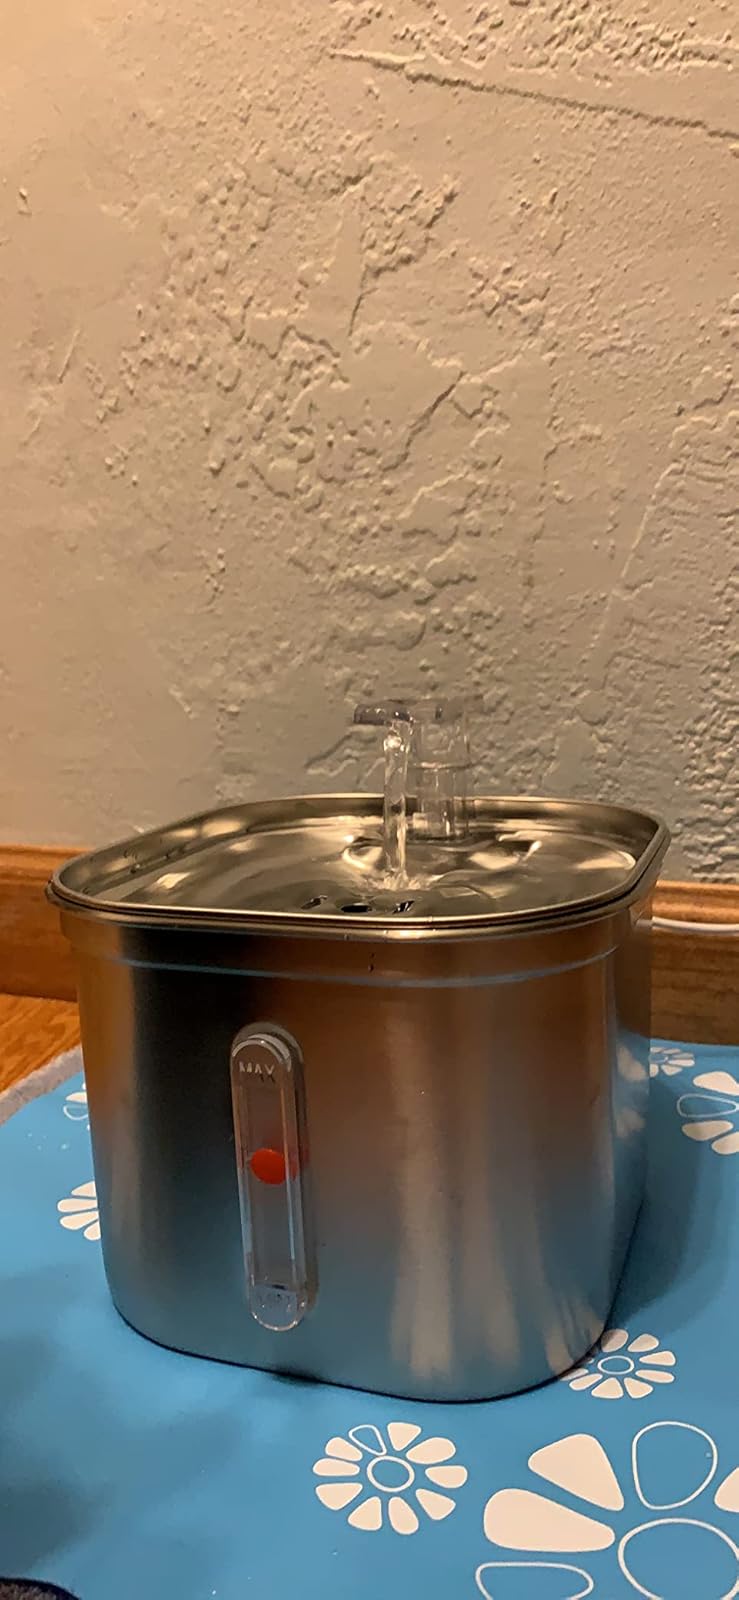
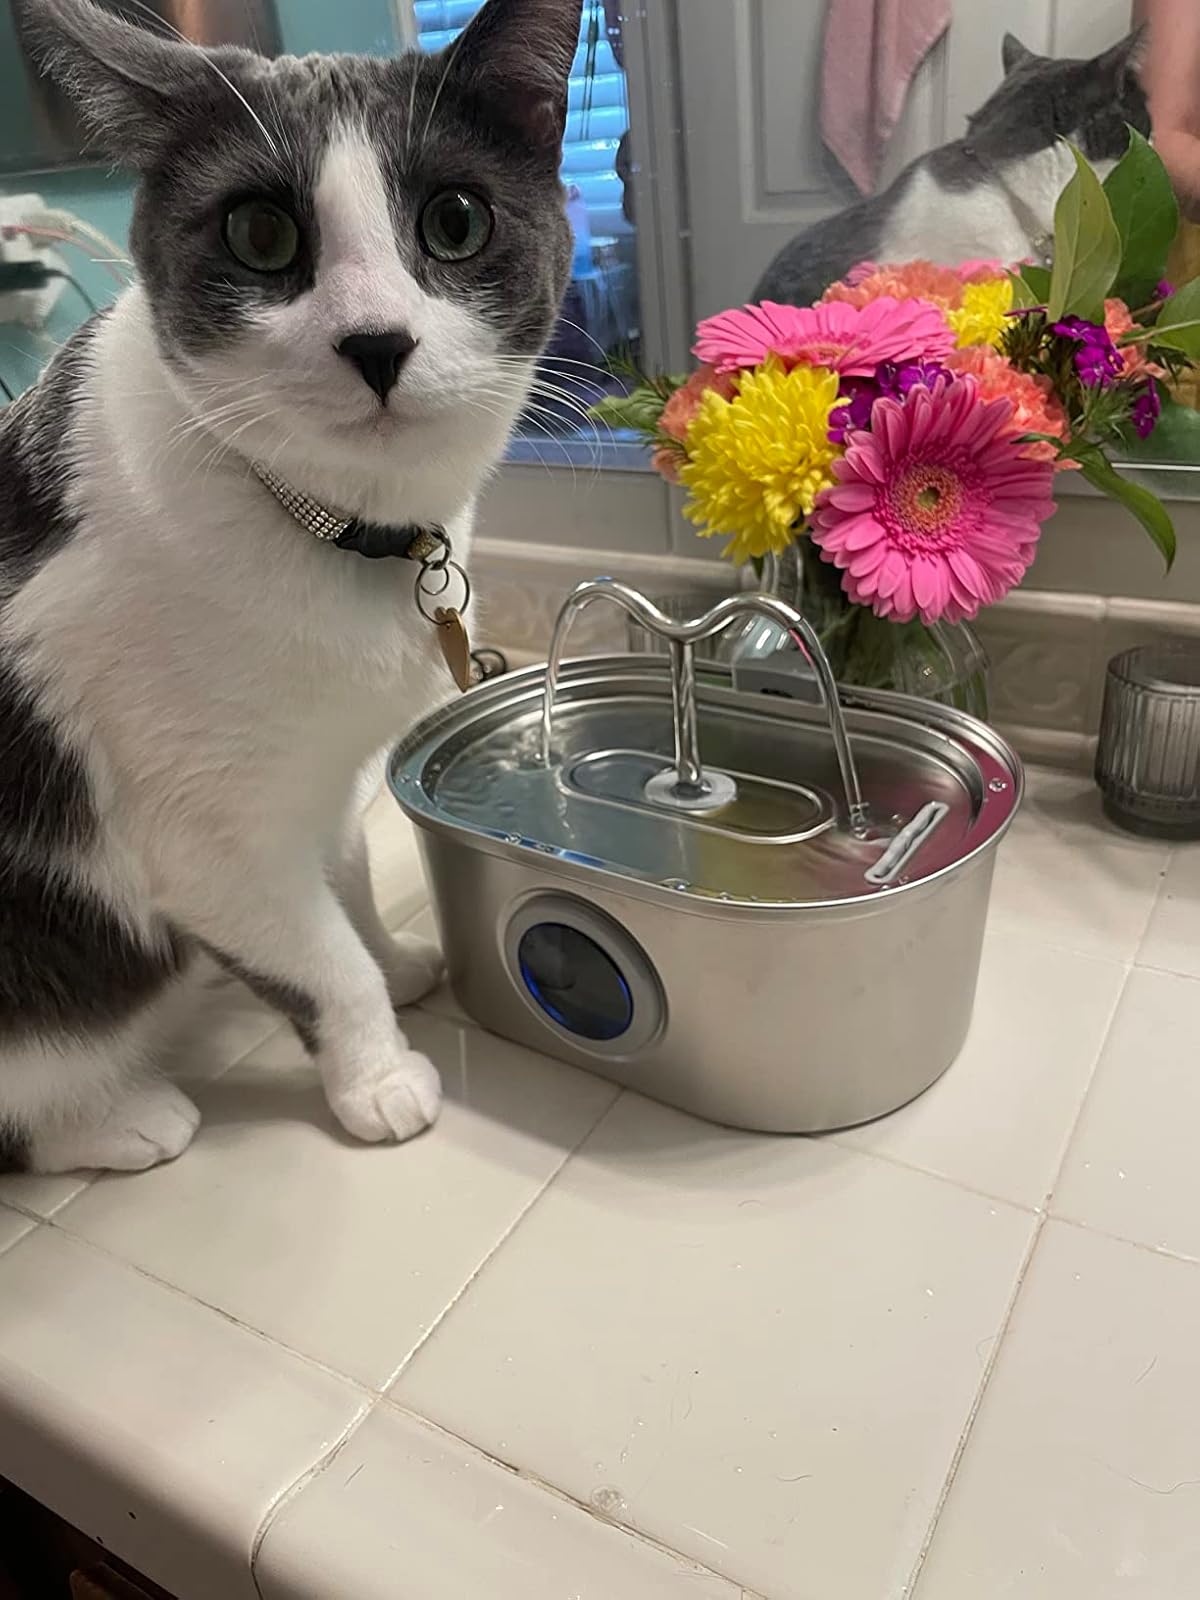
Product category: items_bowl
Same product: no